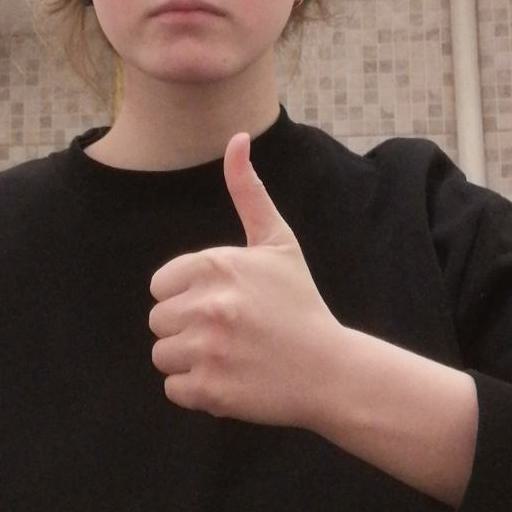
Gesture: like